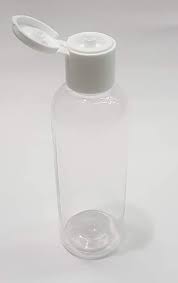
Label: plastic